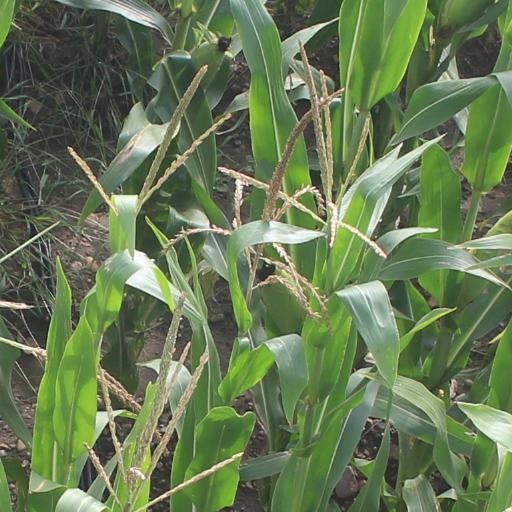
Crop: maize; corn